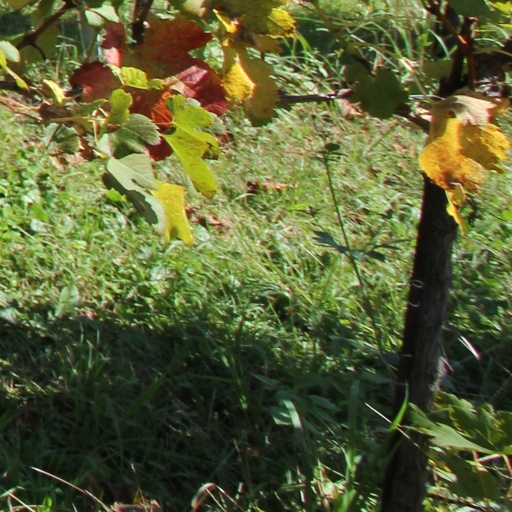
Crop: grape